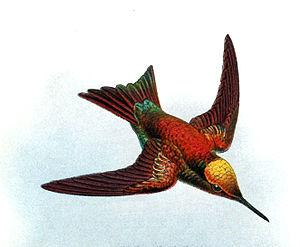
L'Émeraude alice est une espèce de colibris de la sous-famille des Trochilinae.